TV detector van

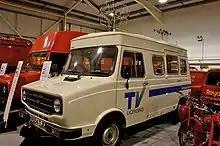
A 1983 Leyland Sherpa television detector van at the Postal Museum, London

TV detector vans are vans which contain equipment that can detect the presence of television sets in use. These vans have been used by the General Post Office and later by contractors working for the BBC to enforce the television licensing system in the UK, the Channel Islands and on the Isle of Man.